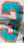
Number: 3